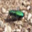
Label: beetle